Carlotta Addison

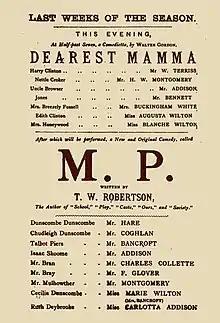
Programme for the original production of the play "M. P.", with Carlotta Addison in the cast

Carlotta Addison (July 1849 – 1914) was an English actress. Stage appearances included leading roles in original productions of plays by T. W. Robertson, W. S. Gilbert, H. J. Byron and Arthur Wing Pinero.